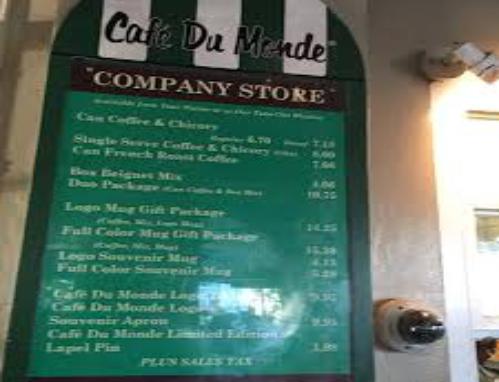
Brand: Cafe du Monde
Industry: Food